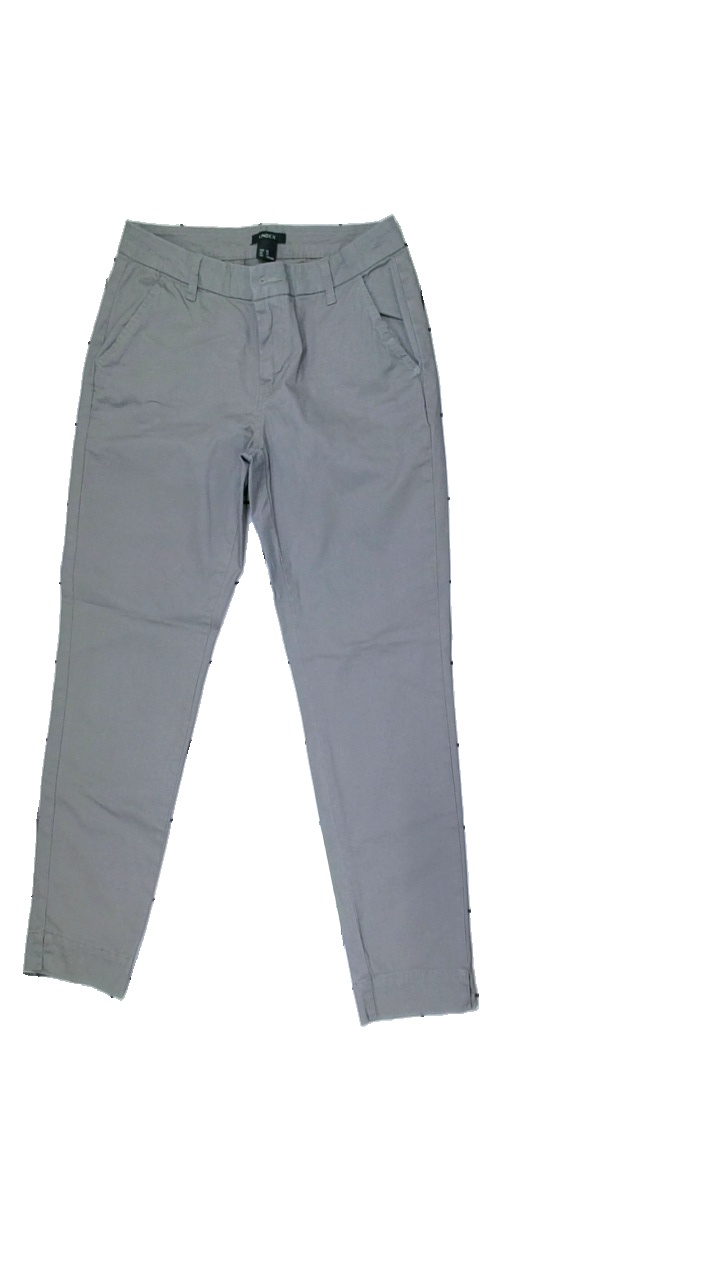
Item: Trousers (Ladies)
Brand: Lindex
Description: Grey tight pants
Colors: Grey
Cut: Tight
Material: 100% Cotton
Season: All
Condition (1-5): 5
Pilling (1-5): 5
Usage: Reuse
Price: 50-100